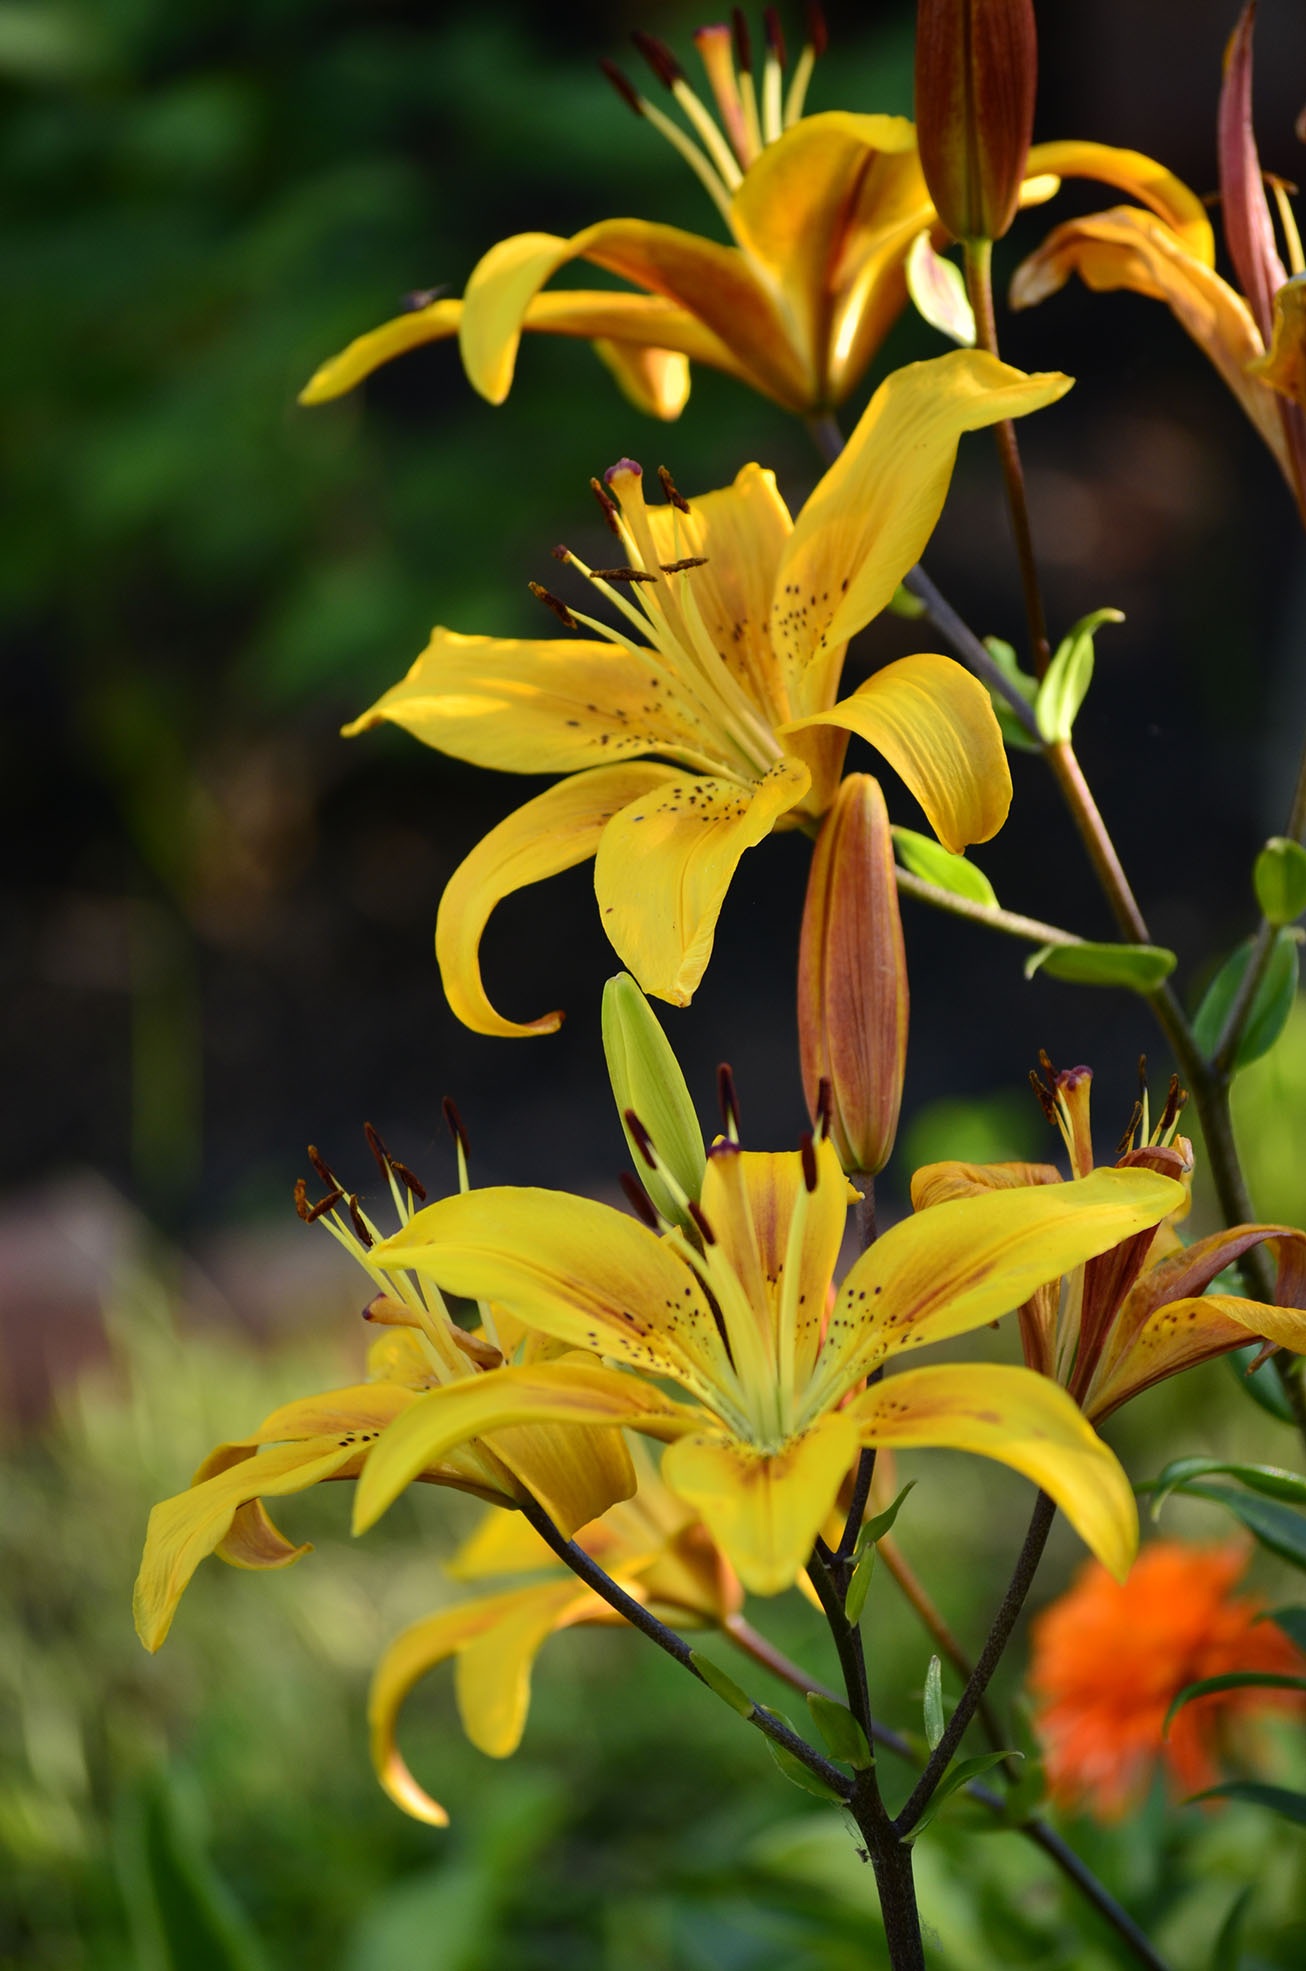
plant, flower, petal, summer, botany, yellow, garden, flora, wildflower, flowers, dacha, lily, fragrance, macro photography, summer flowers, flowering plant, a yellow flower, lily closeup, orange lily, land plant, fawn lily